Skull

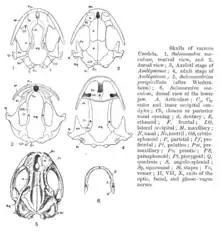
Amphibians' skulls, Hans Gadow, 1909 "Amphibia and Reptiles"

Birds have a diapsid skull, as in reptiles, with a prelacrimal fossa (present in some reptiles). The skull has a single occipital condyle. The skull consists of five major bones: the frontal (top of head), parietal (back of head), premaxillary and nasal (top beak), and the mandible (bottom beak). The skull of a normal bird usually weighs about 1% of the bird's total bodyweight. The eye occupies a considerable amount of the skull and is surrounded by a sclerotic eye-ring, a ring of tiny bones. This characteristic is also seen in reptiles.